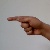
The image shows a hand gesture representing the letter 'G' in Indian Sign Language.